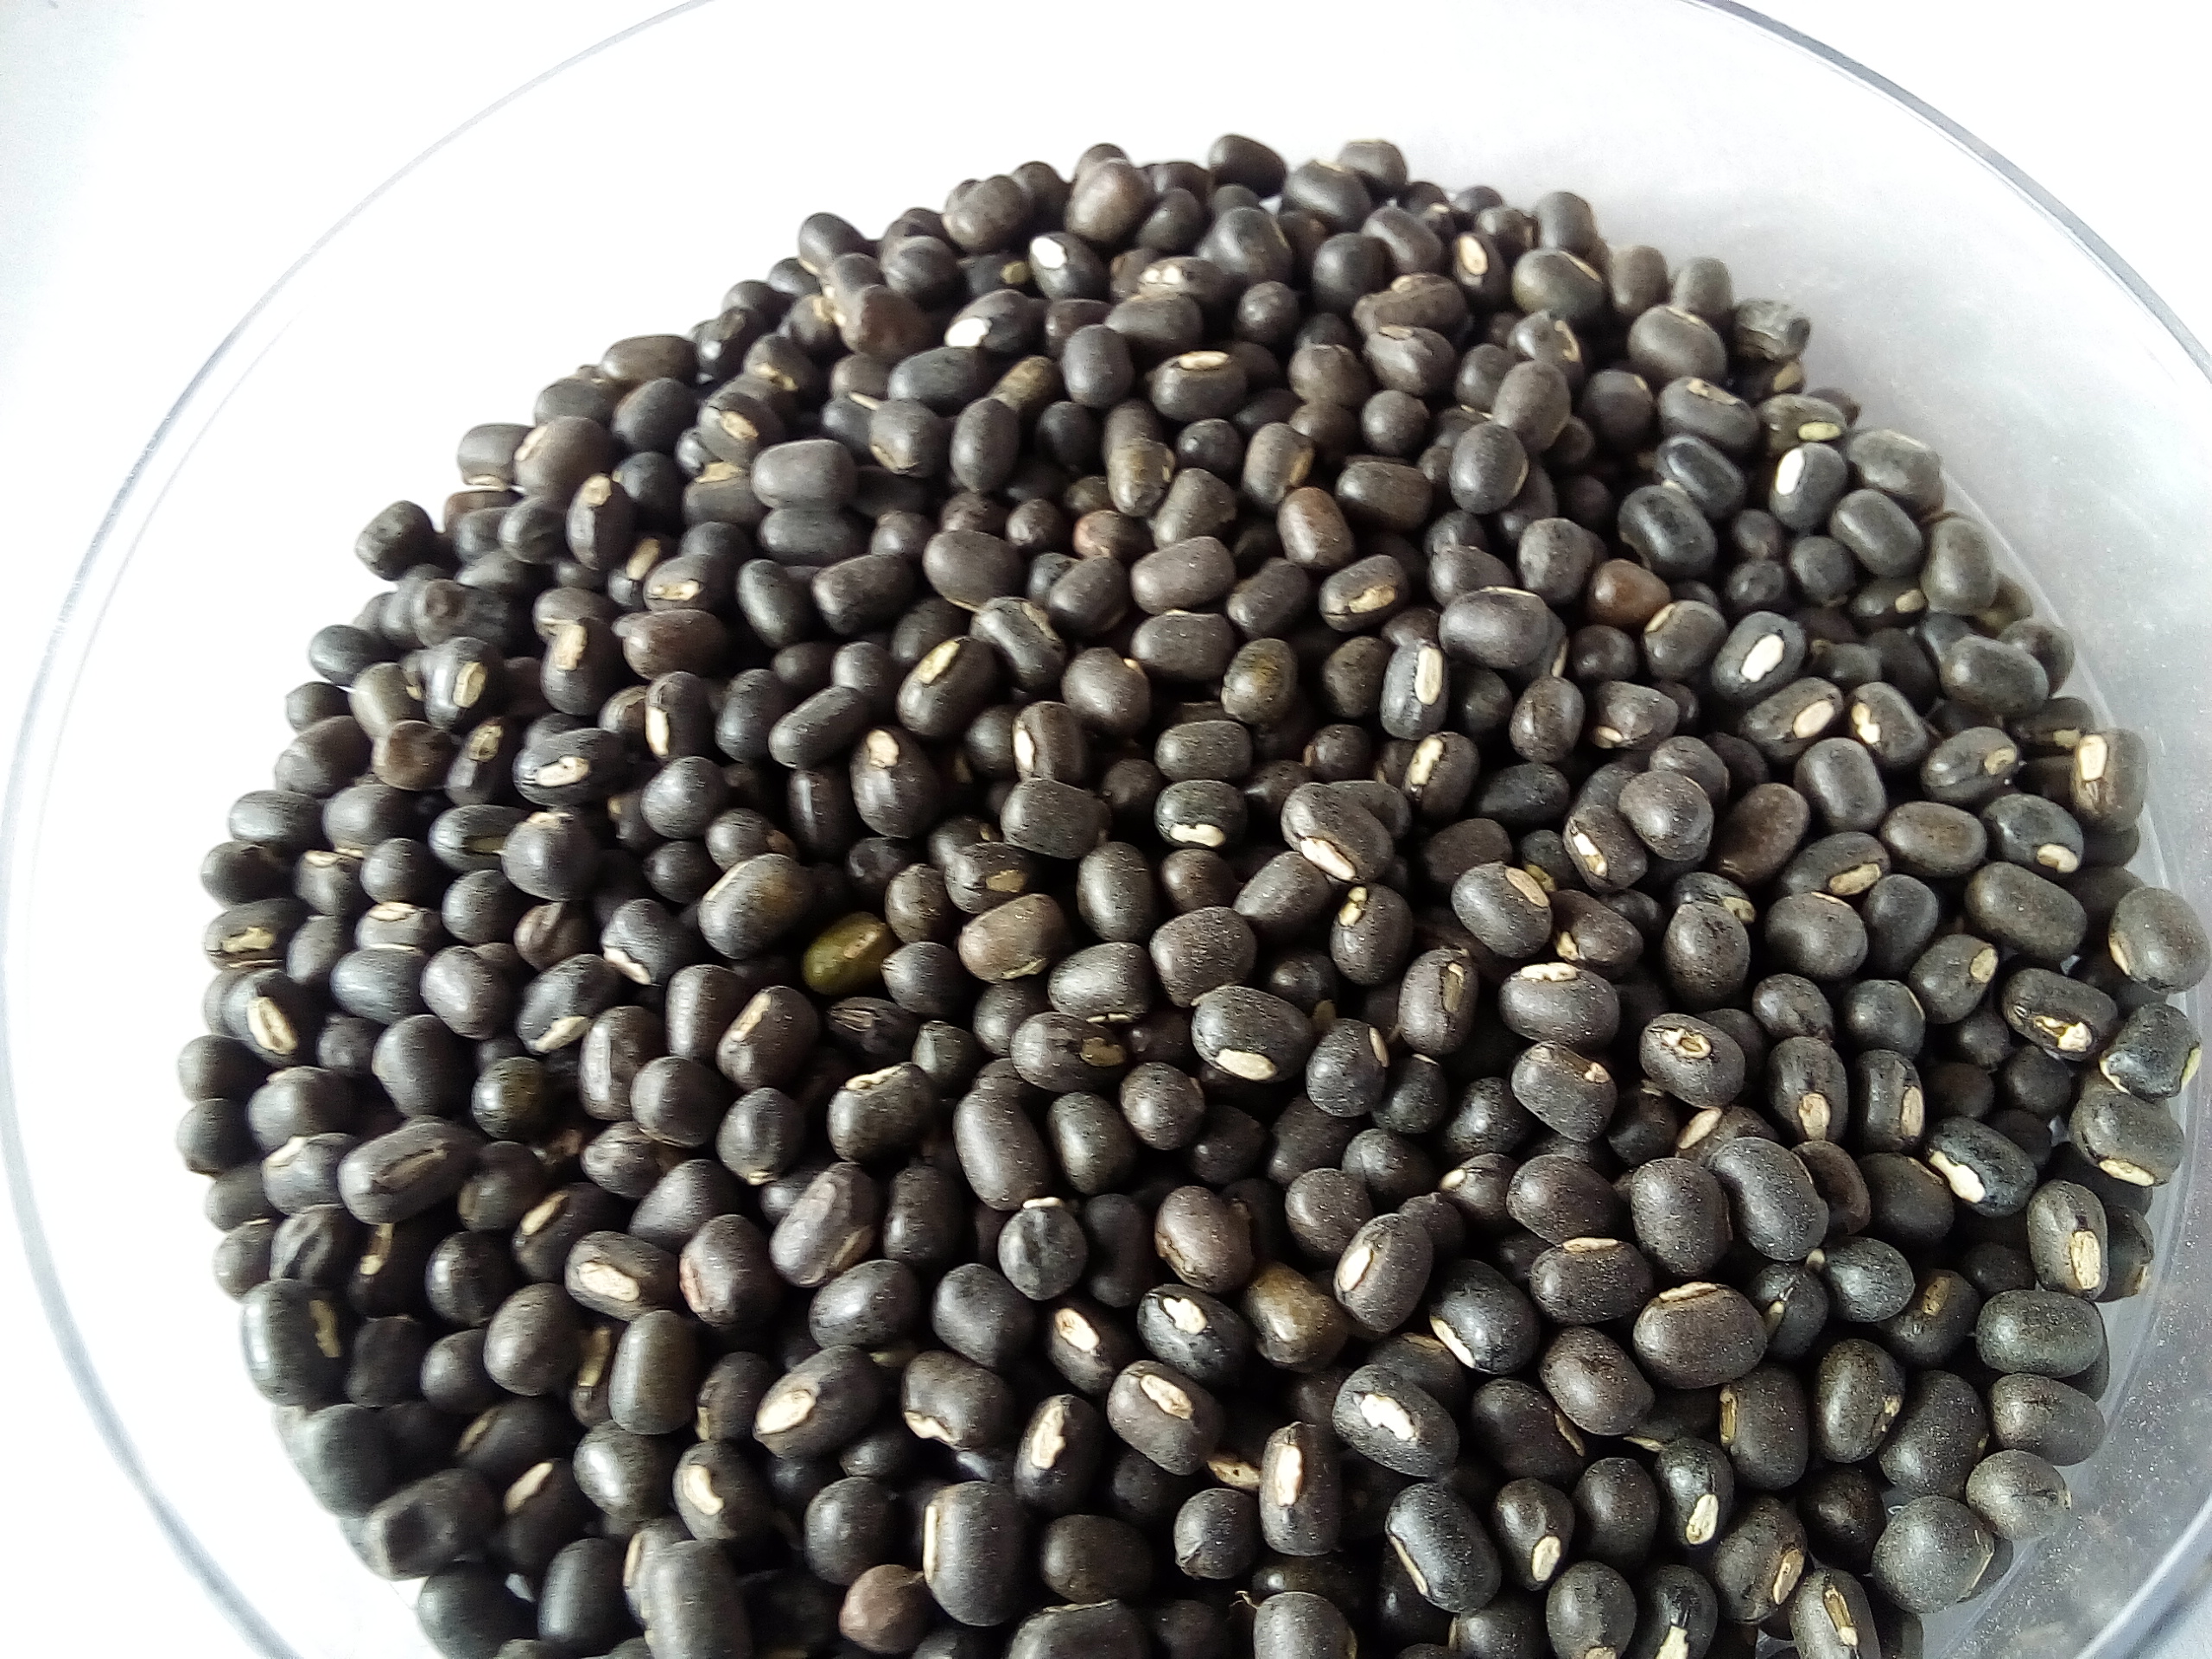
Rice seed variety: Unknown